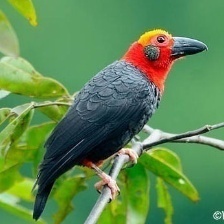
Species: BORNEAN BRISTLEHEAD
Scientific name: PITYRIASIS GYMNOCEPHALA